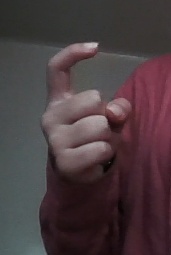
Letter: ra